Heppner, Oregon

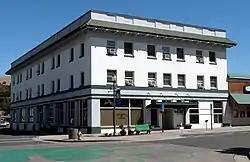
Old Heppner Hotel

In 1940, a major sawmill was built in the town by the Heppner Lumber Company, helping drive the area's economy. The mill was destroyed by fire in 1949, but was rebuilt and sold to Kinzua Lumber Company, which ultimately relocated its headquarters to Heppner. In 1999, the mill closed, dealing a significant blow to Heppner's economy and resulting in the loss of nearly 200 jobs.